Masters in This Hall

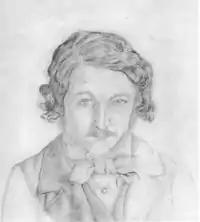
William Morris, self-portrait of 1856

"Masters in This Hall" (alternative title: "Nowell, Sing We Clear") is a Christmas carol with words written around 1860 by the English poet and artist William Morris to an old French dance tune. The carol is moderately popular around the world but has not entered the canon of most popular carols.